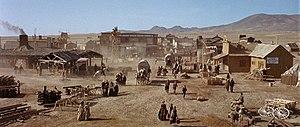
Retour vers le futur 3 est un film américain de Robert Zemeckis, sorti en 1990.